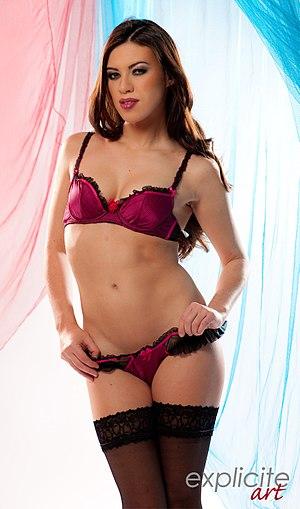
Tiffany Doll par John B. Root
Jean Guilloré, dit John B. Root, est un réalisateur et producteur français de films pornographiques, né le 28 novembre 1958 à Chambéry. D'abord auteur de livres pour la jeunesse, il se lance en 1994 dans le porno, dont il devient l'un des noms les plus connus en France. Il est également l'un des premiers réalisateurs de X français à avoir misé sur l'Internet. Signant aussi bien des gonzos que des films scénarisés « à l'ancienne », il se pose en défenseur de la pornographie en tant que forme d'expression artistique.
Tiffany Doll est le nom de scène d'une actrice pornographique française née le 20 mai 1986 à Cherbourg.